Jakob von Washington

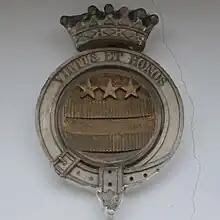
The Von Washington Coat of arms.

Baron Jacobus von Washington (26 January 1778 – 5 April 1848) was a lieutenant general in the Bavarian Army and a distant relative of US President George Washington. Born in The Hague, Netherlands, he was christened James Washington. Most of his adult life was shaped by his participation in wars for and against Napoleonic France and his service to Ludwig I of Bavaria.